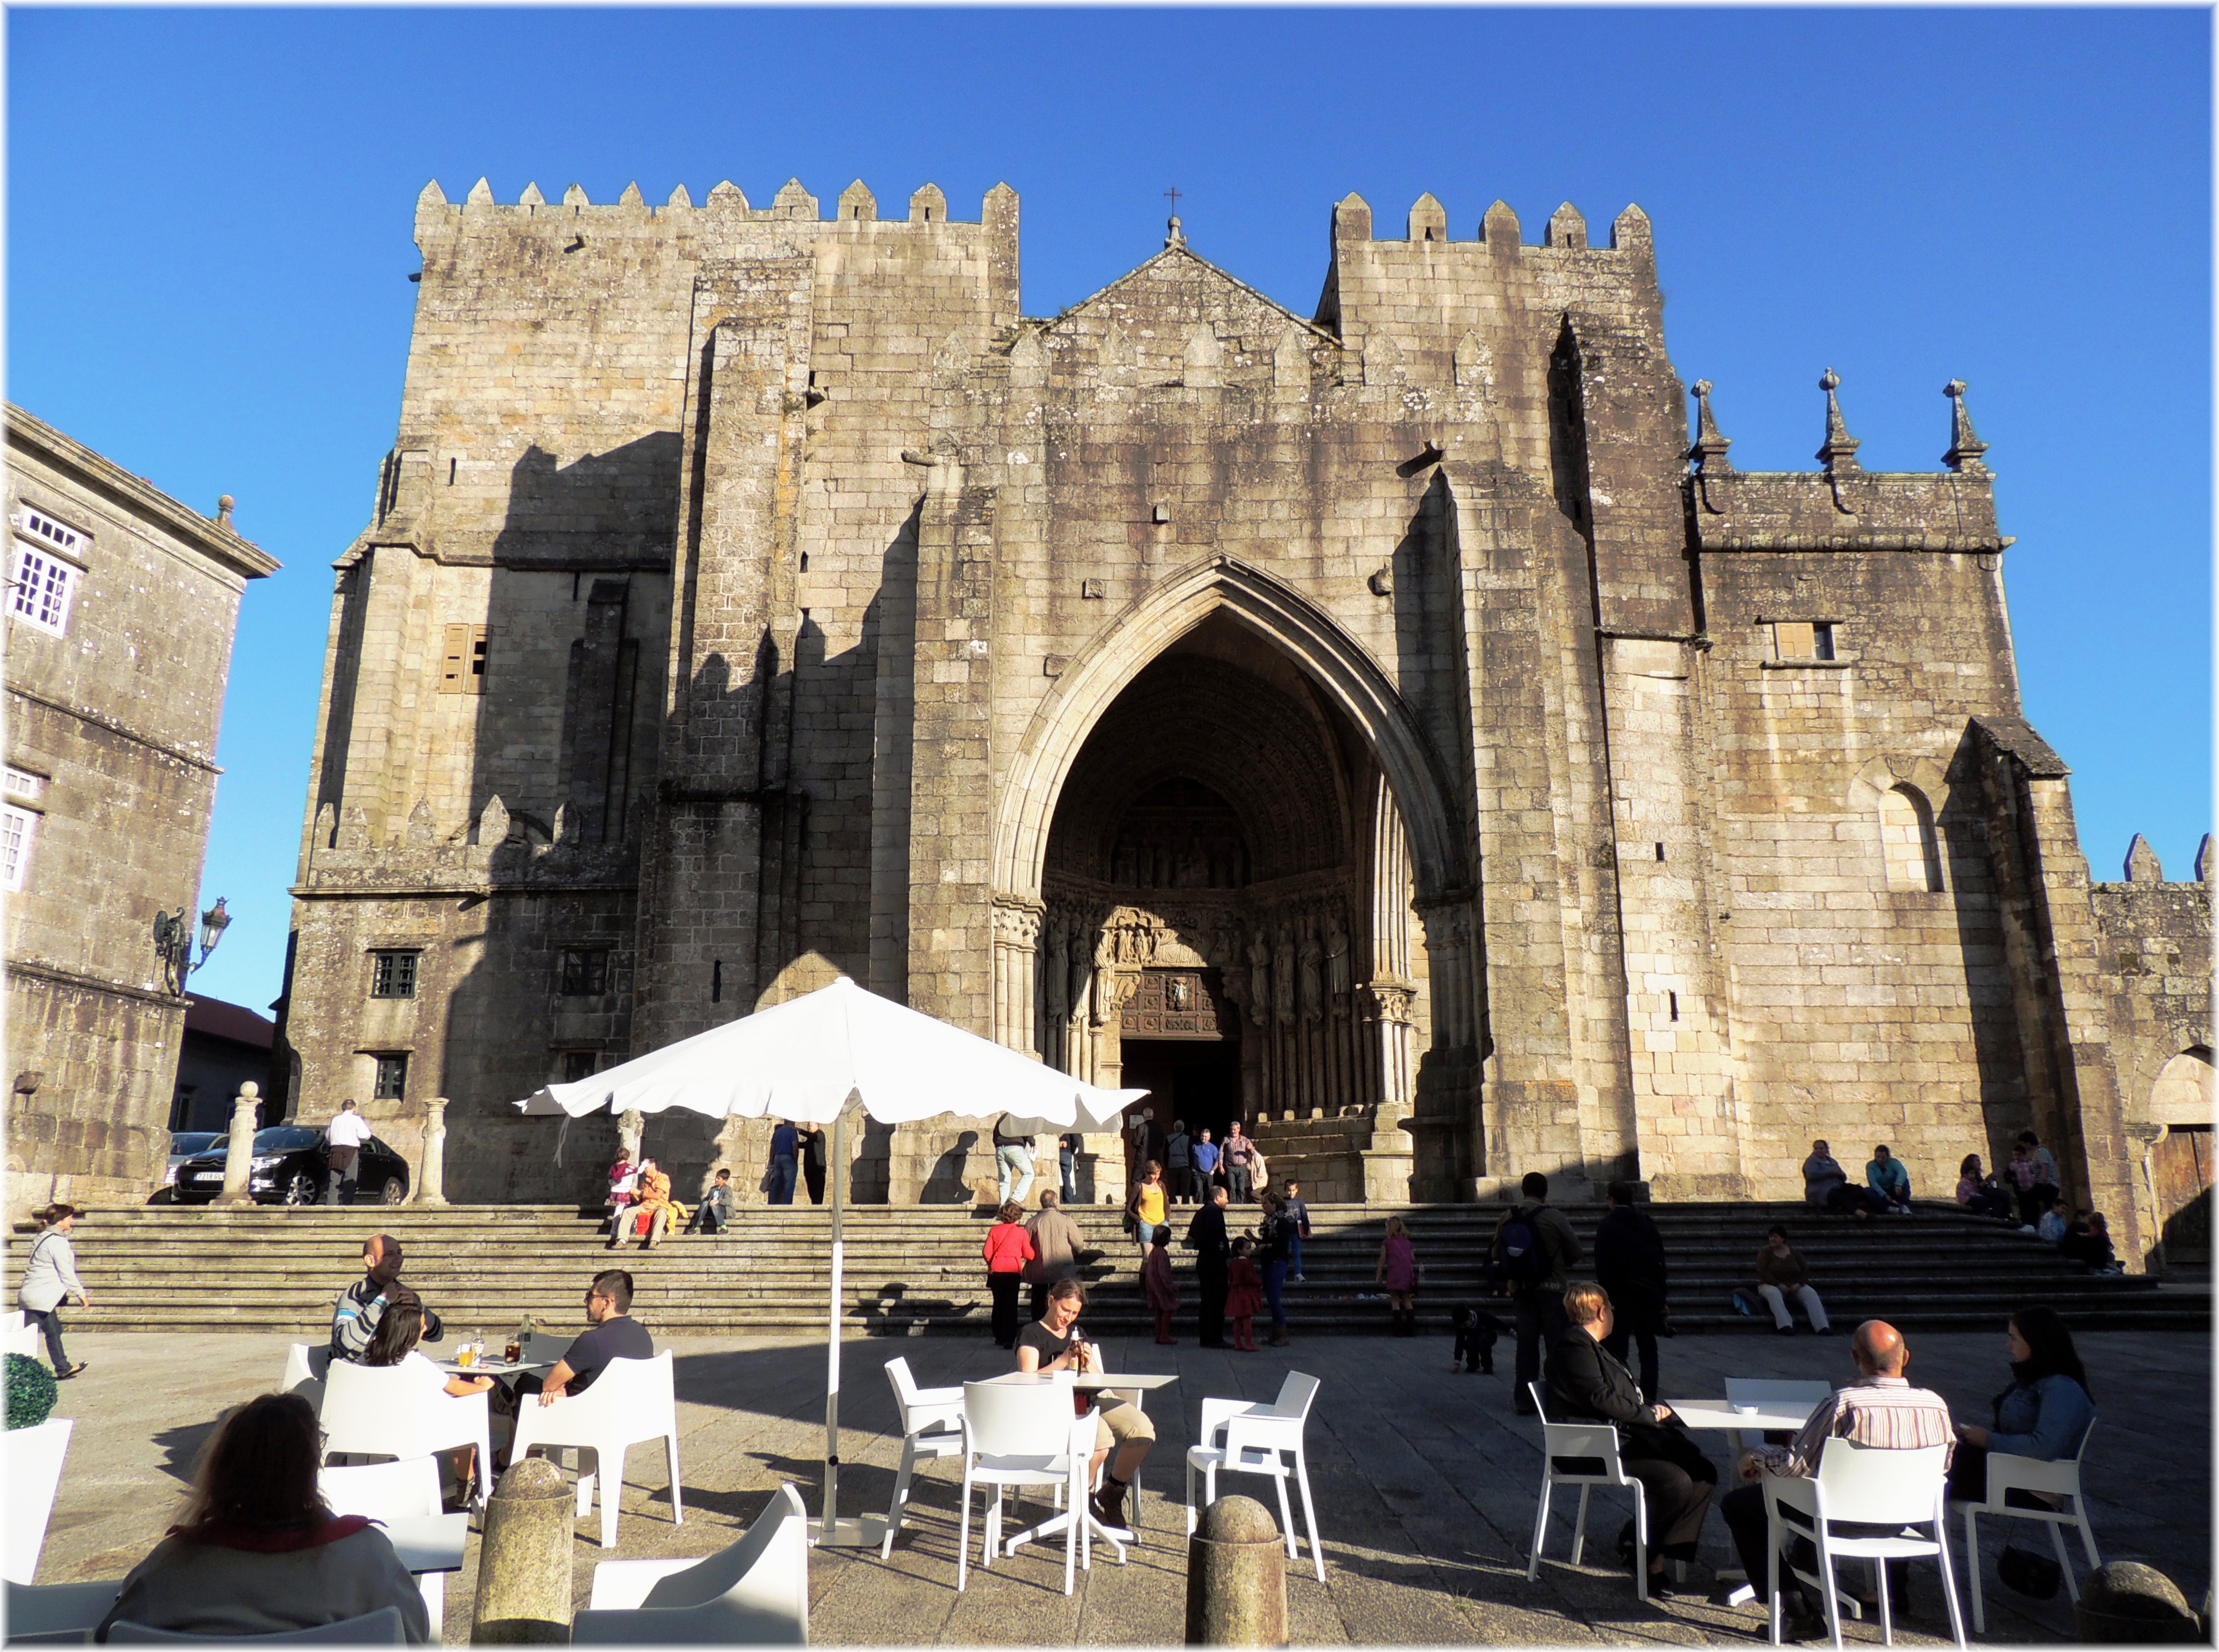
building, europe, landmark, cathedral, tourism, place of worship, spain, espagne, monastery, arquitectura, europa, monumento, iglesia, catedral, espaa, catedrales, galicia, piedra, pontevedra, pueblos, gotico, espanha, pedra, galiza, igrexa, galice, arquitecture, iglesias, igrexas, pobos, monumentos, tuy, provinciapontevedra, provinciadepontevedra, tours, historic site, ancient history